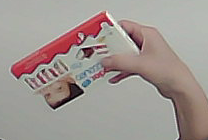
Product: kinder_chocolate